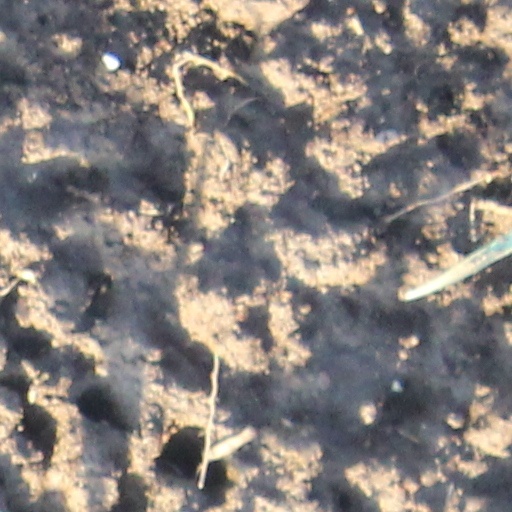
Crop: wheat